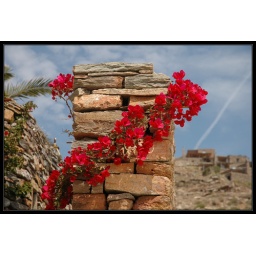
A gorgeous bougainvillea vine creeps around an old stone column